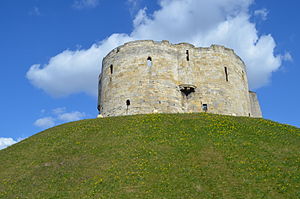
York Castle
Clifford's Tower på York Castle.
York Castle i byen York, England, er et forskanset kompleks, der er bygget over de seneste 900 år, og som består af en sekvens af fæstninger, fængsler, domhuse og andre bygninger på sydsiden af floden Foss. Keepet, som i dag er i ruiner, fra den middelalderlige normanniske borg bliver ofte omtalt som Clifford's Tower. Den blev oprindeligt opført på ordre fra Vilhelm 1. for at dominere den tidligere vikingeby York, og den levede en tumultarisk tidlig historie før den udviklede sig til til et stort forsvarsværk med store voldgravsanlæg. Efter en stor eksplosion i 1684 gjorde de resterende militære forsvarsværker ubeboelige, og York Castle blev brugt som fængsel frem til 1929.